1971 East Pakistan by-elections

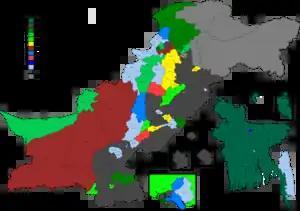
Map of 1970 general election results

In the 1970 general election, the All Pakistan Awami League, based in East Pakistan, won 167 of the 313 National Assembly seats, including reserved seats, and secured 288 out of 300 seats in the East Pakistan Provincial Assembly.